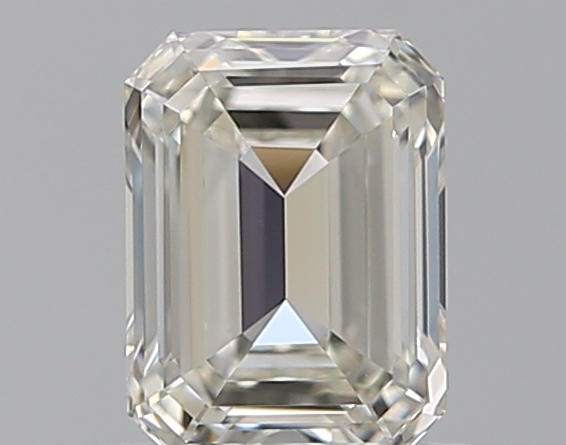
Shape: emerald
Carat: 0.73
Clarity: VVS2
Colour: J
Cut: EX
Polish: EX
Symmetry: VG
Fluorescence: F
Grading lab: GIA
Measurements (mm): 6.05 x 4.49 x 2.63